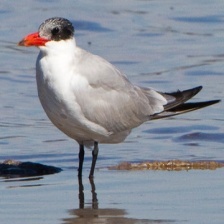
Species: CASPIAN TERN
Scientific name: HYDROPROGNE CASPIA